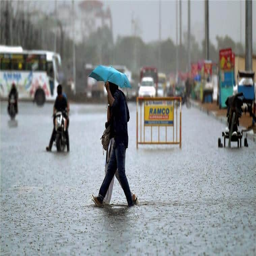
image result for rain ; likely , a low - pressure